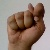
The image shows a hand gesture representing the letter 'T' in Indian Sign Language.